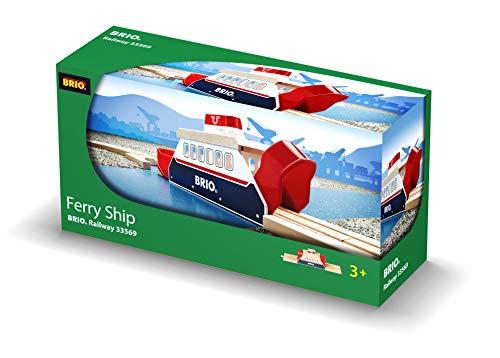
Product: BRIO World - 33569 Ferry Ship | 3 Piece Toy Train Accessory for Kids Ages 3 and Up
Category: Toys & Games | Play Vehicles | Play Trains & Railway Sets | Accessories | Train Tracks
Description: Compatibility - As your child develops, so can their railway play as the Ferry Ship is compatible with all other BRIO railway toys.
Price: $23.09
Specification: ProductDimensions:14.5x3x4inches|ItemWeight:10.4ounces|ShippingWeight:1.04pounds(Viewshippingratesandpolicies)|DomesticShipping:ItemcanbeshippedwithinU.S.|InternationalShipping:ThisitemcanbeshippedtoselectcountriesoutsideoftheU.S.LearnMore|ASIN:B004KU839Q|Itemmodelnumber:33569|Manufacturerrecommendedage:36months-10years|Batteries:2LR44batteriesrequired.(included)